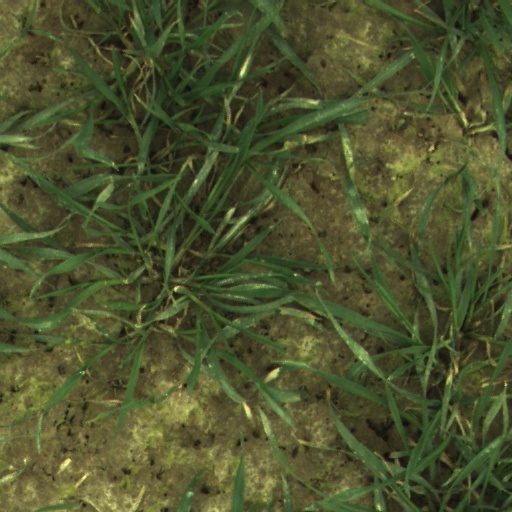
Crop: wheat